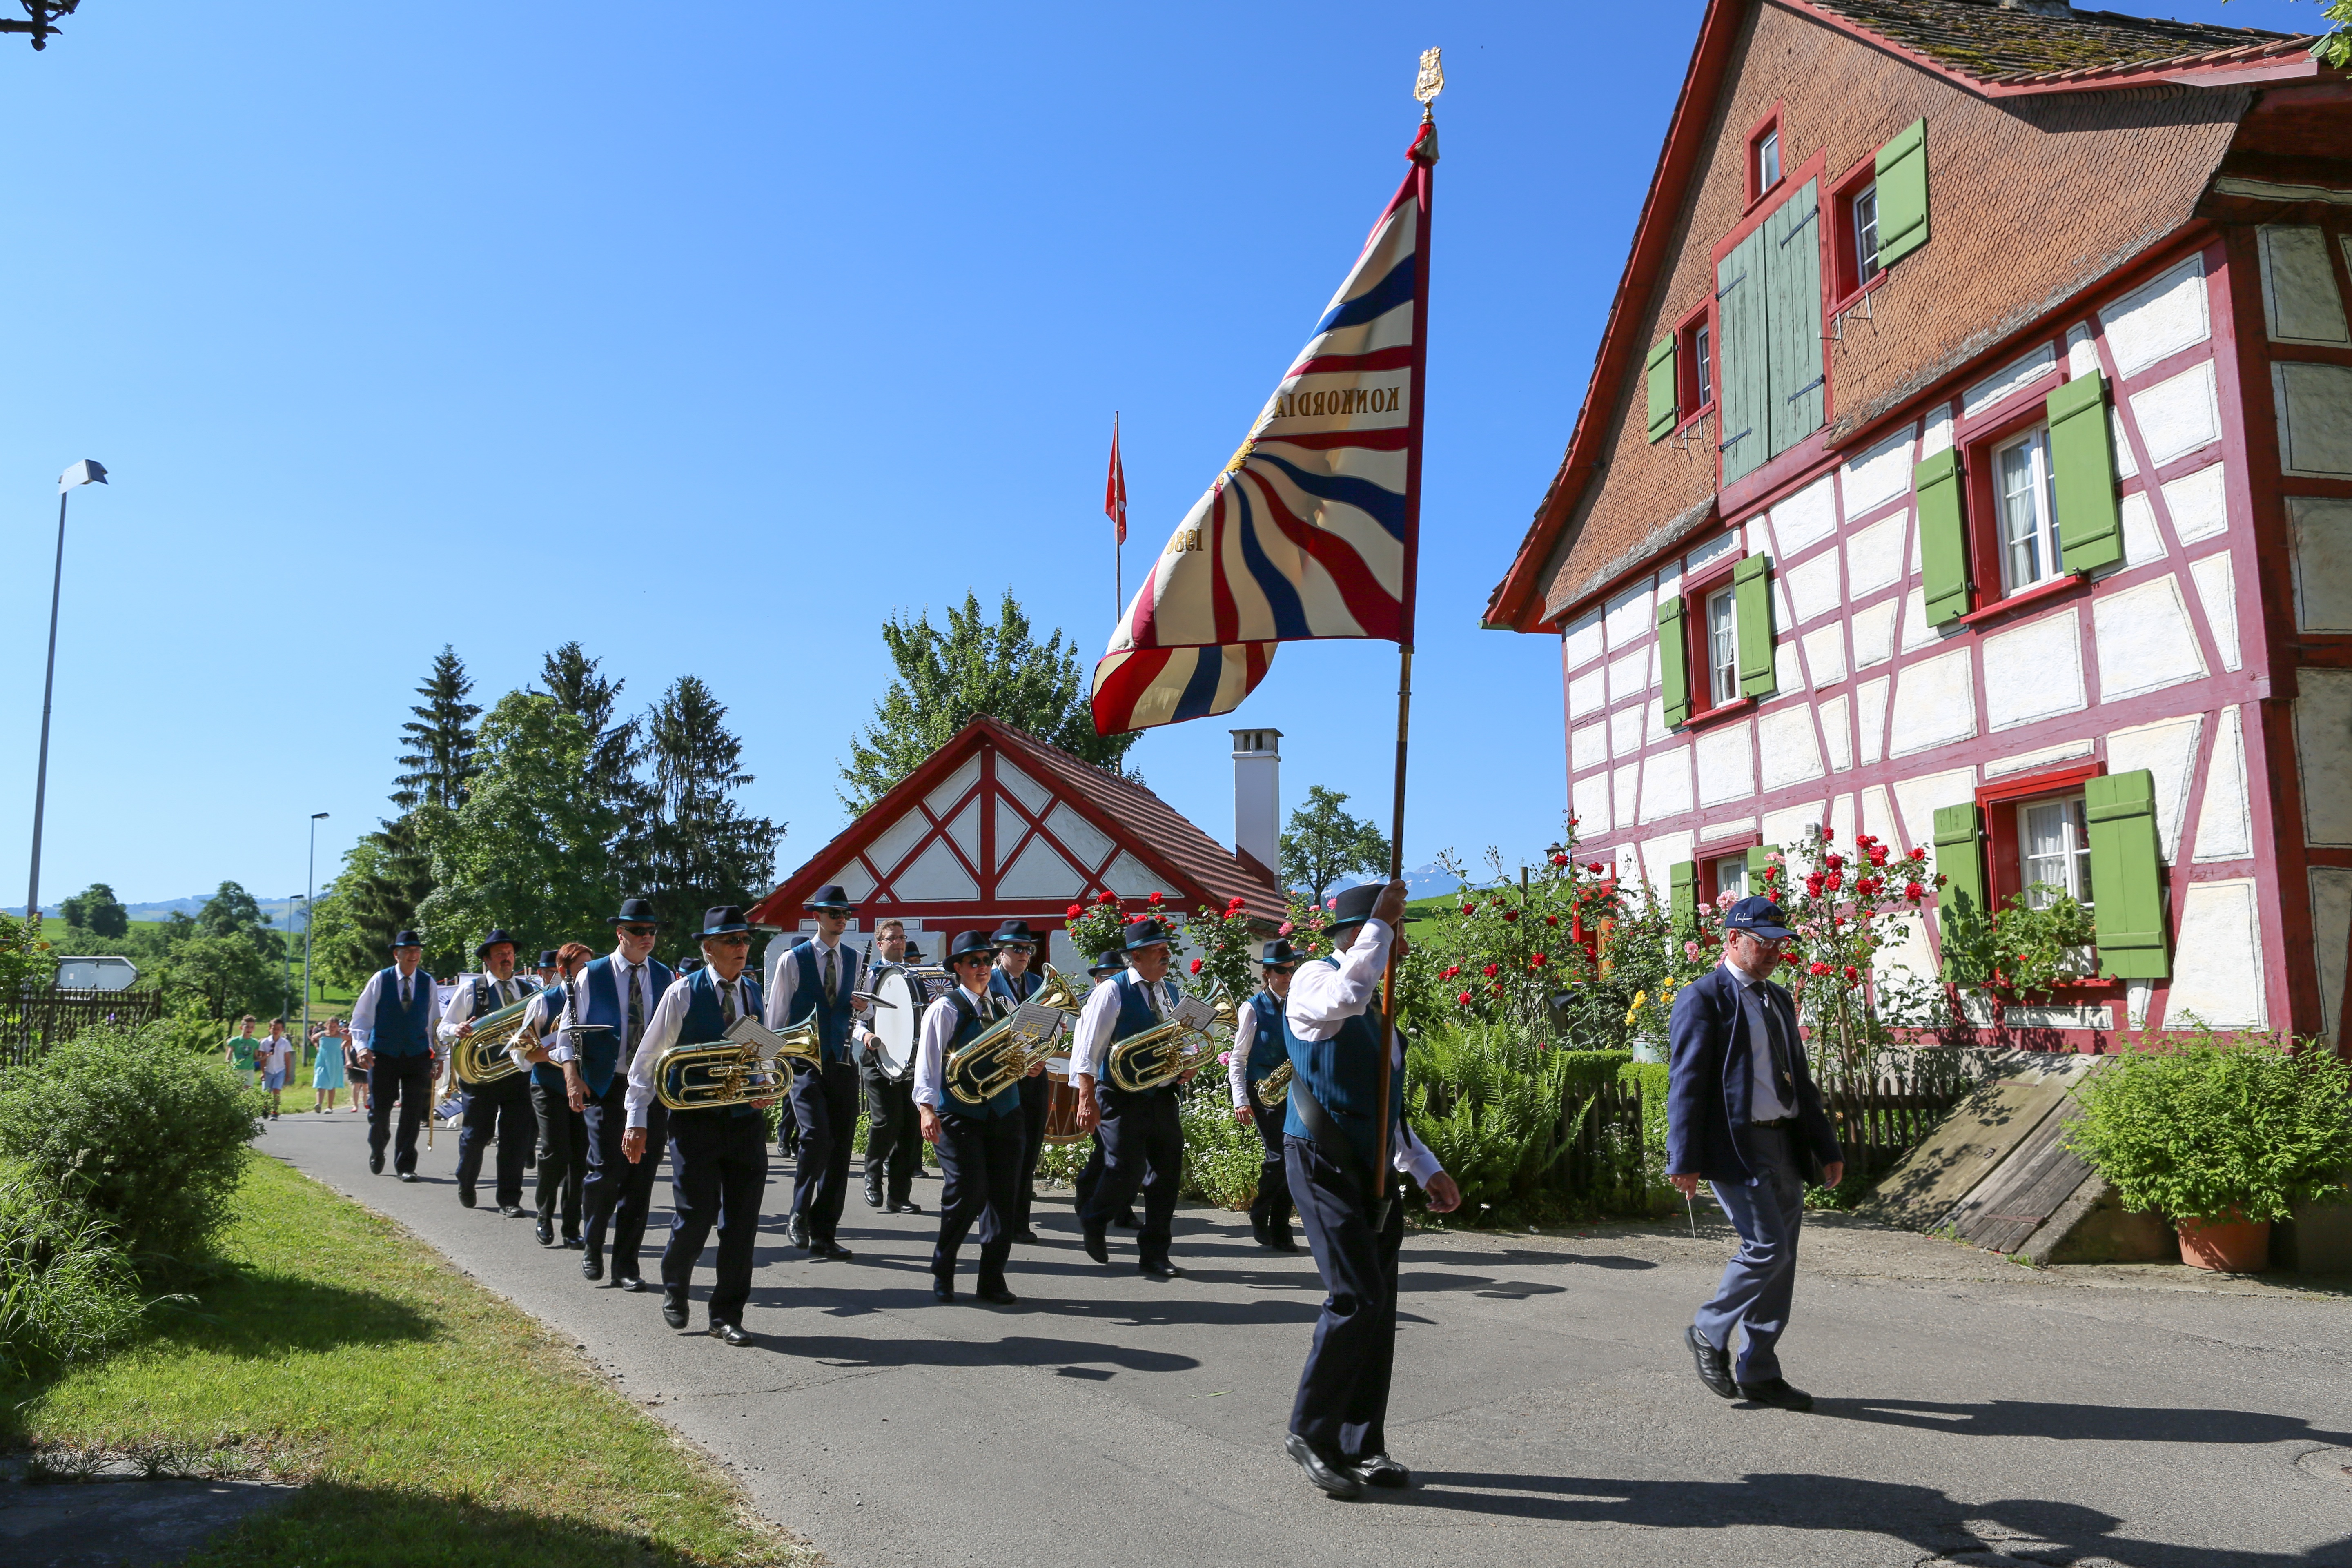
church, tourism, procession, tours, corpus christi, music band